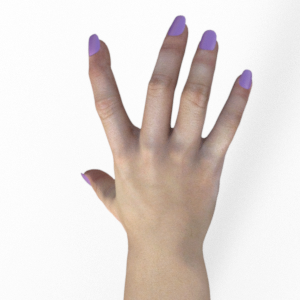
Label: paper